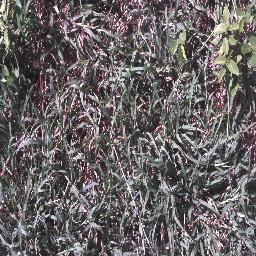
Label: negative